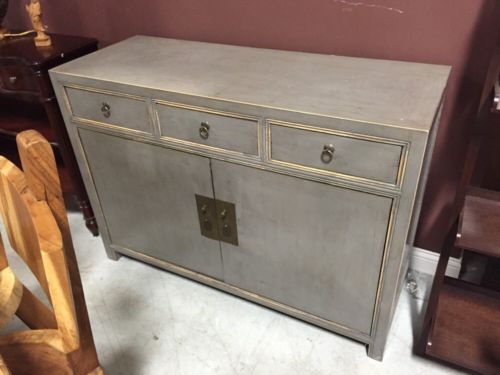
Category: cabinet